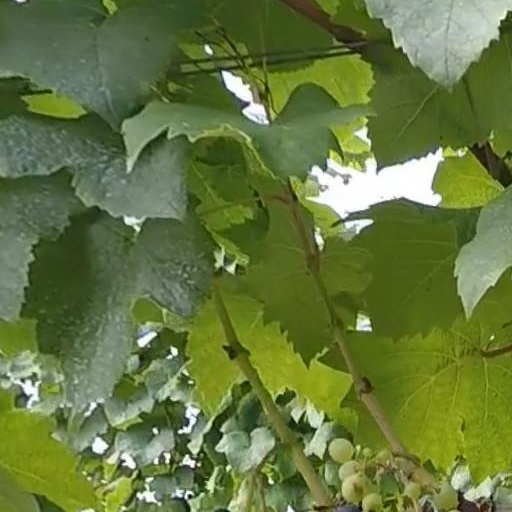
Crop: grape